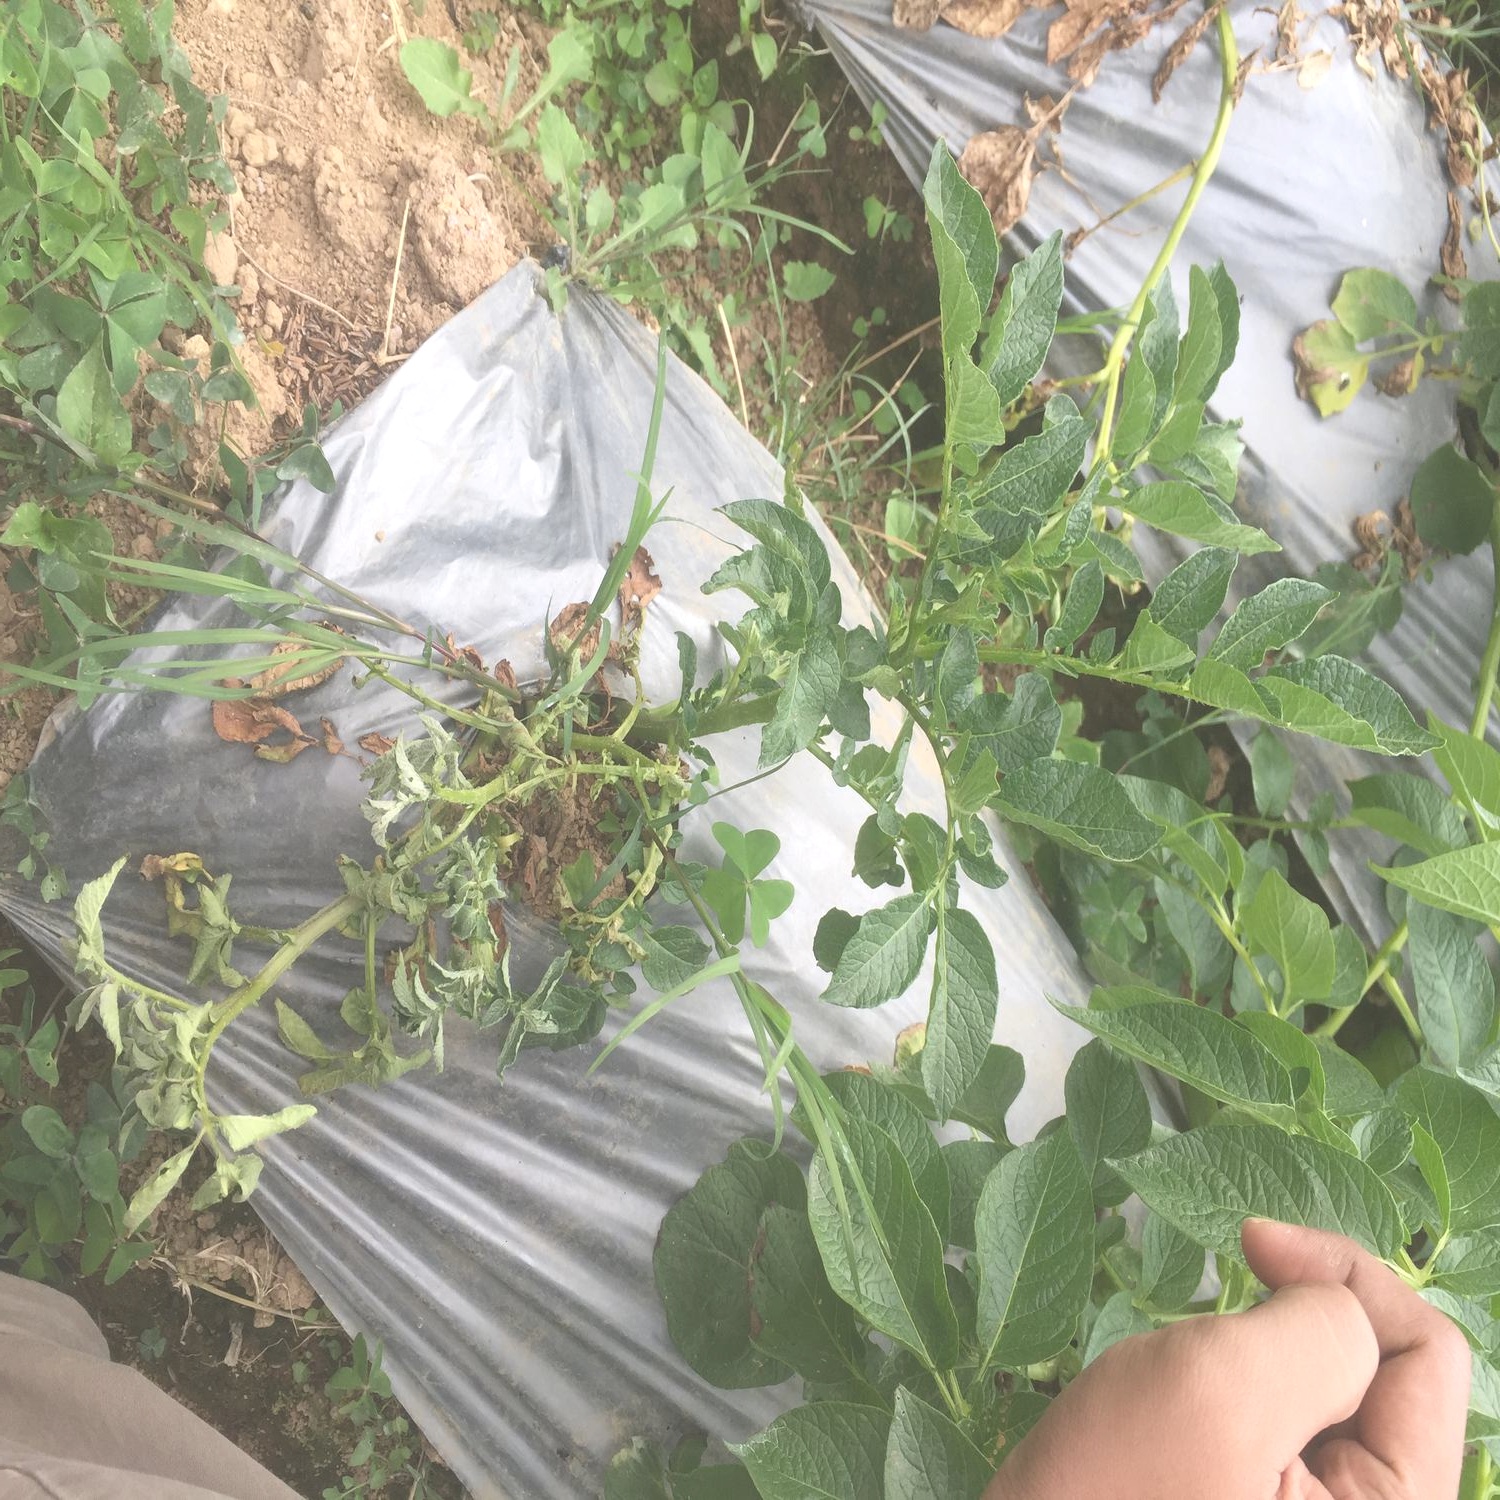
Etiqueta: Pudricion_Parda